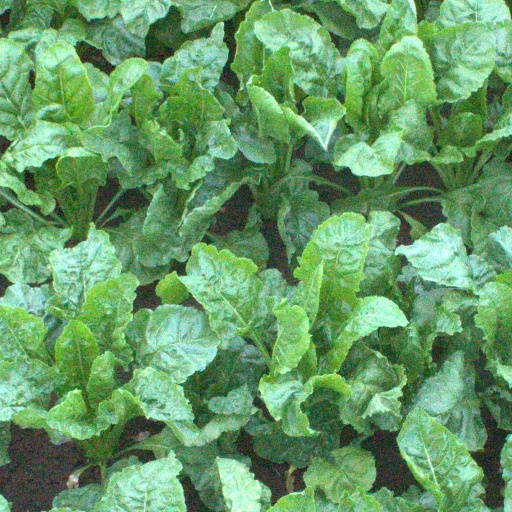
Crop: sugar beet